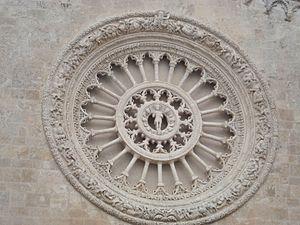
Ostuni est une ville italienne de la province de Brindisi dans les Pouilles. Elle est surnommée « la ville blanche » en raison de la couleur des façades de ses maisons.